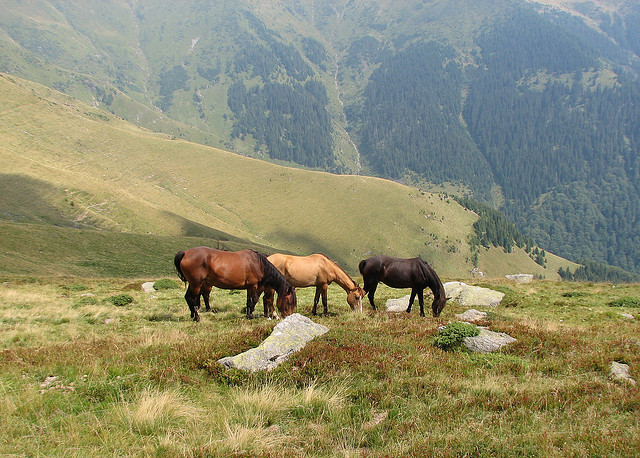
user: Given an image and a question. Answer the question in a short answer. Question: What fleetwood mac song describes this image? Short Answer:
assistant: 7 wonders